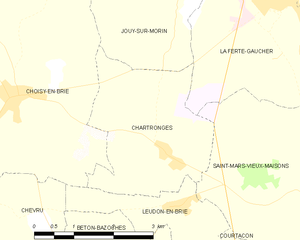
Carte des communes françaises Chartronges